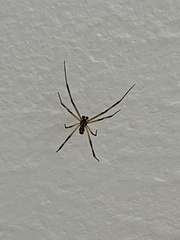
Species: Lactrodectus_hesperus